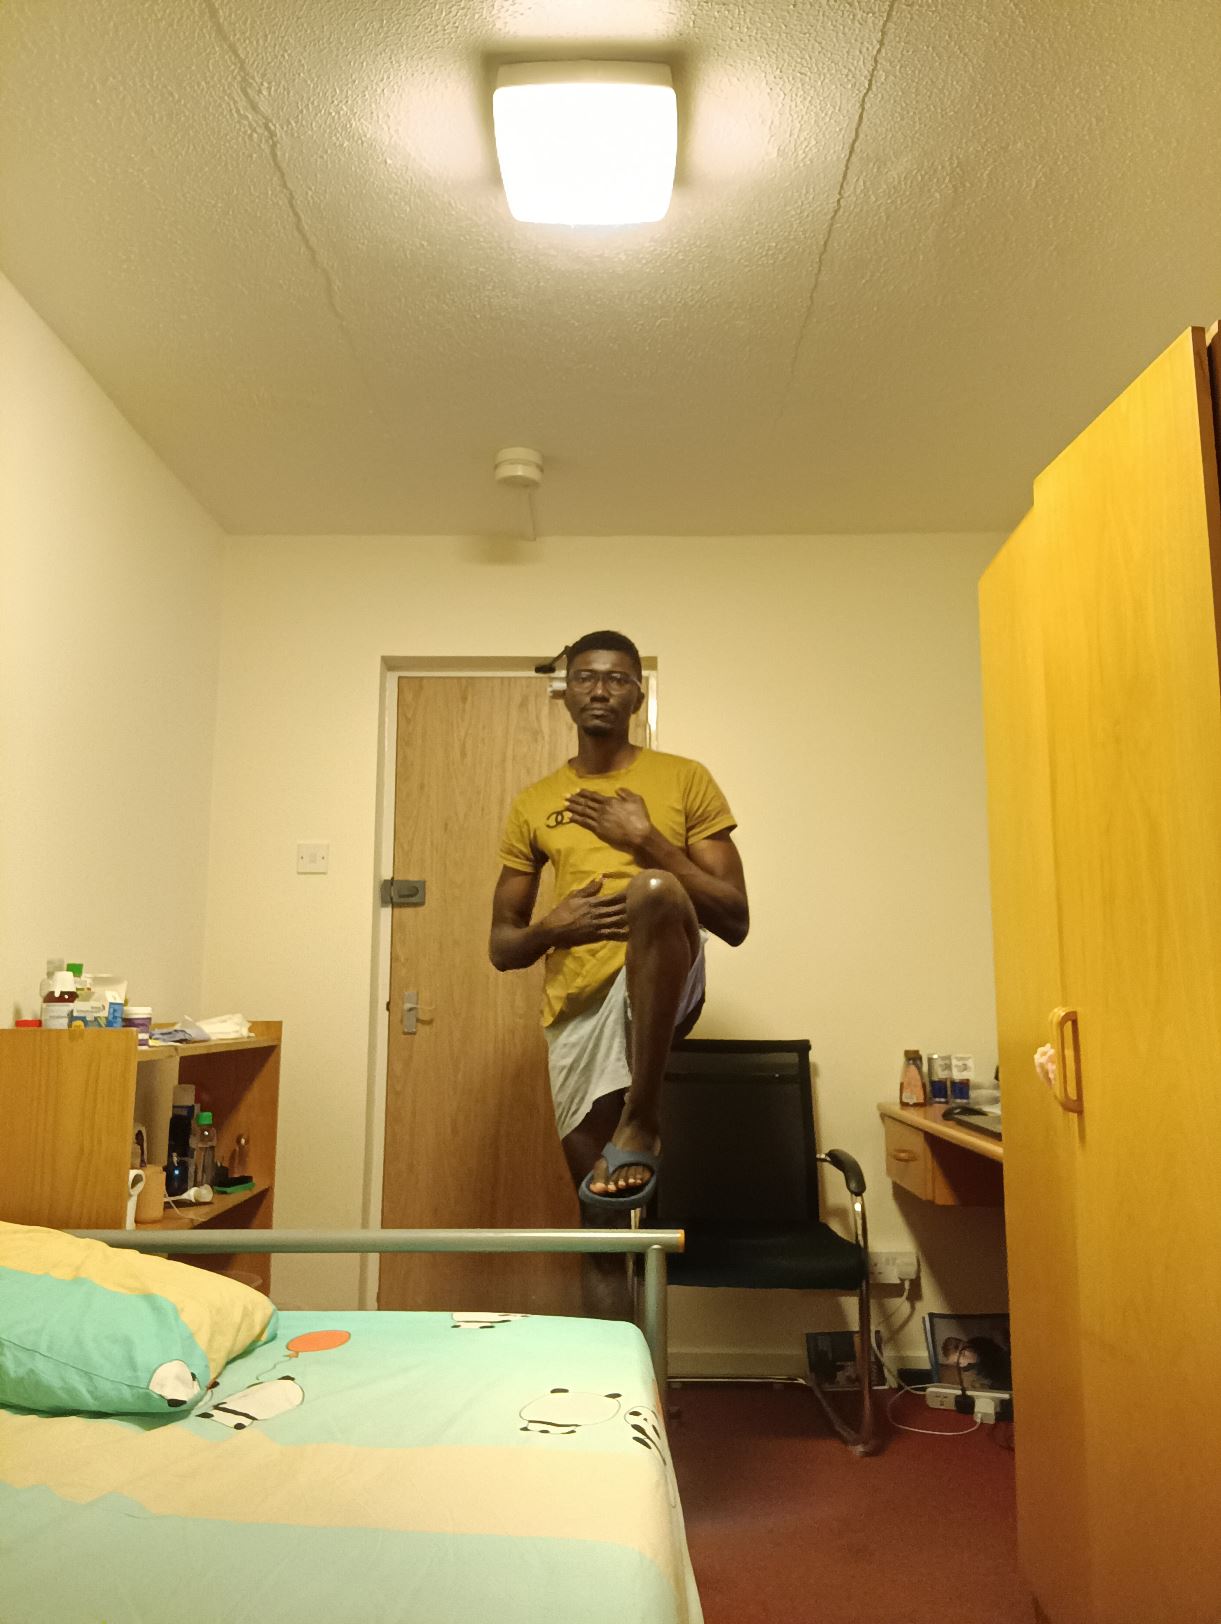
Posture: stand